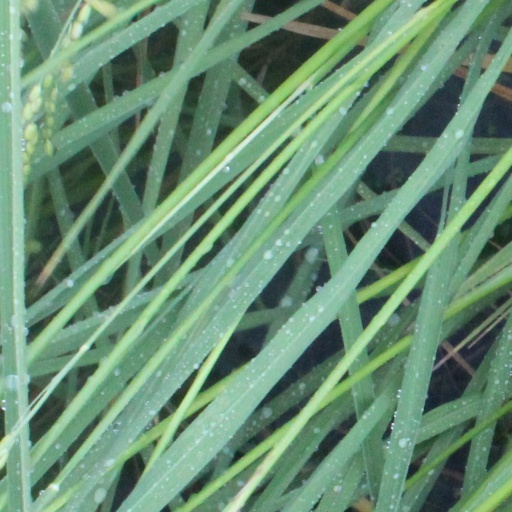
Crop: rice